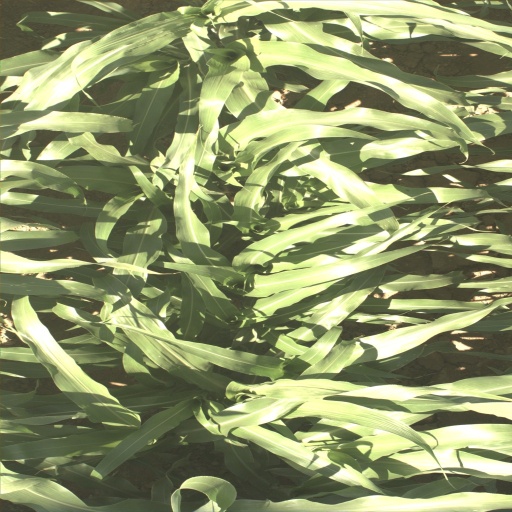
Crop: sorghum